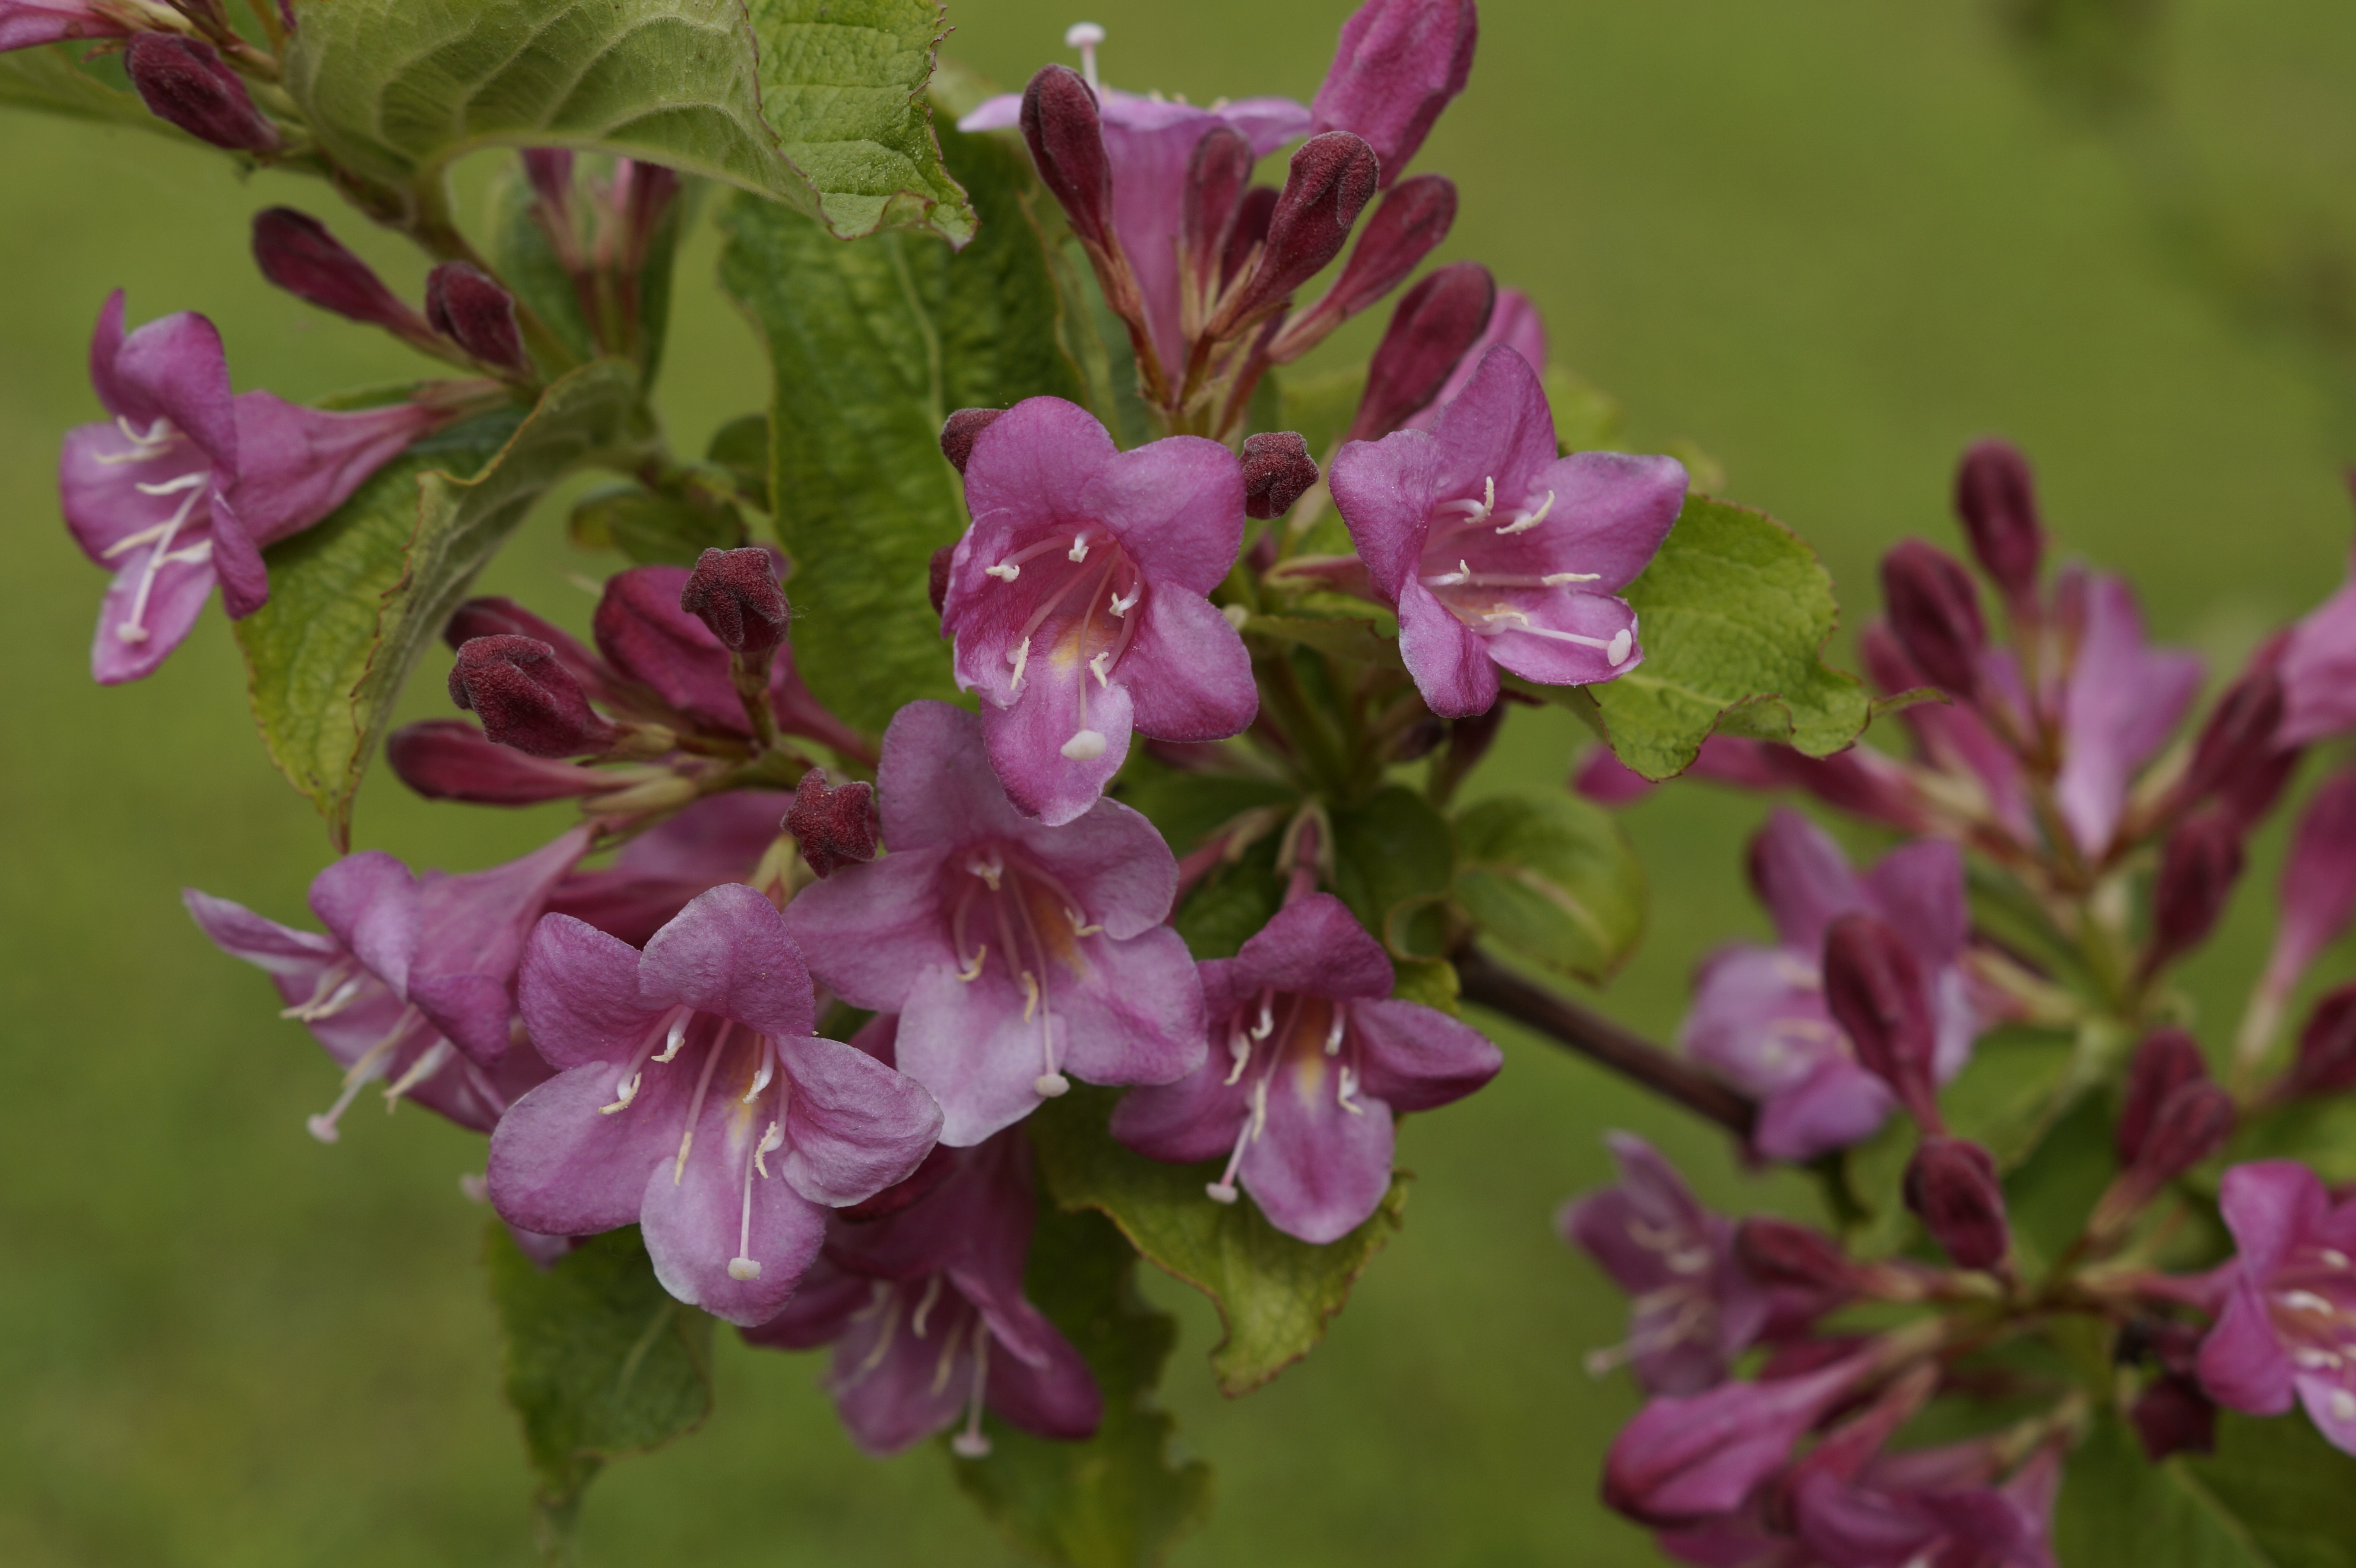
blossom, plant, flower, bloom, bush, herb, close, flora, wildflower, shrub, pink flowers, flowering plant, woody plant, land plant